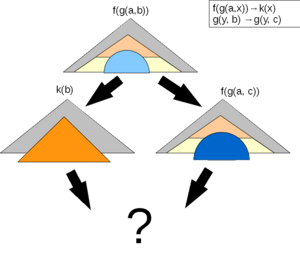
Cas où la confluence locale n'est pas garanti ː paires critiques
En informatique, plus précisément en théorie de la réécriture, une paire critique est une paire de termes qui intervient dans l'étude de la confluence des systèmes de réécriture. Il s'agit de deux termes obtenus à partir d'un terme t, l'un en appliquant une règle sur t, l'autre en appliquant une règle sur un sous-terme de t. Par exemple, si on dispose des deux règles * z → u * et x² * y² → ², et que l'on considère le terme t = * z alors ː